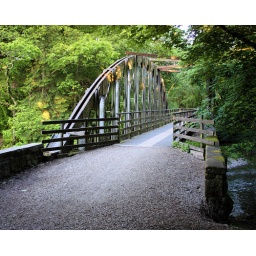
Old railway bridge over the river Greta between Threlkeld and Keswick, Cumbria